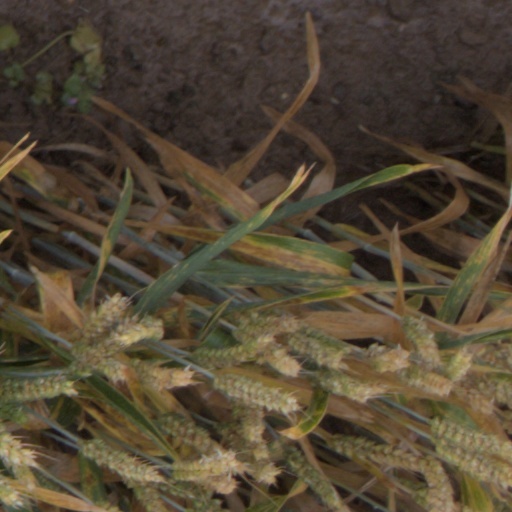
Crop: wheat